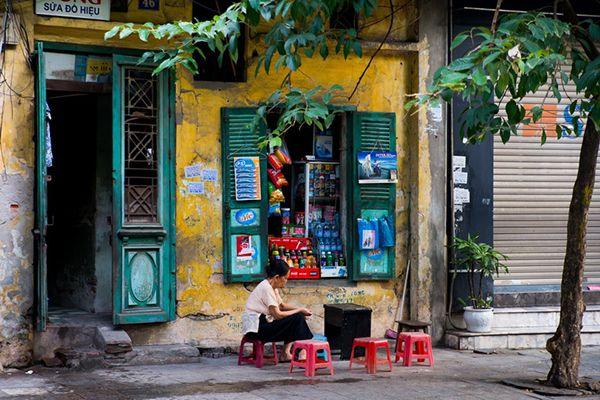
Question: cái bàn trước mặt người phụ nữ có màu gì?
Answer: cái bàn có màu đen